Electrochlorination

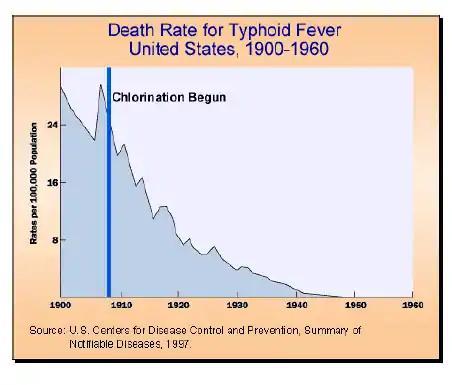
Rates of death due to typhoid fever in the US declined rapidly after water chlorination began.

Electrochlorination is the next step in the evolution of this process. It chlorinates drinking water without producing environmental toxins. Unlike other chlorination techniques, electrochlorination generates no sludge or by-products other than hydrogen which must be managed safely. It is safer for the operators of the chlorinators as there is no handling of chlorine gas, which is highly toxic and corrosive. A risk assessment is required as the hydrogen released is flammable and explosive.